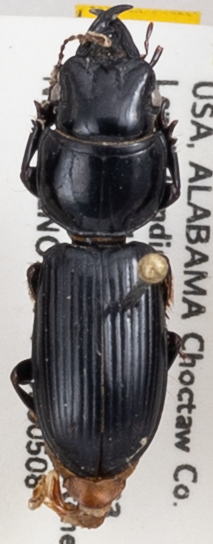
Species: Scarites subterraneus
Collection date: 2019-05-08
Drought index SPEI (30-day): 0.858
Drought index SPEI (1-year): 1.594
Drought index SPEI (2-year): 2.09